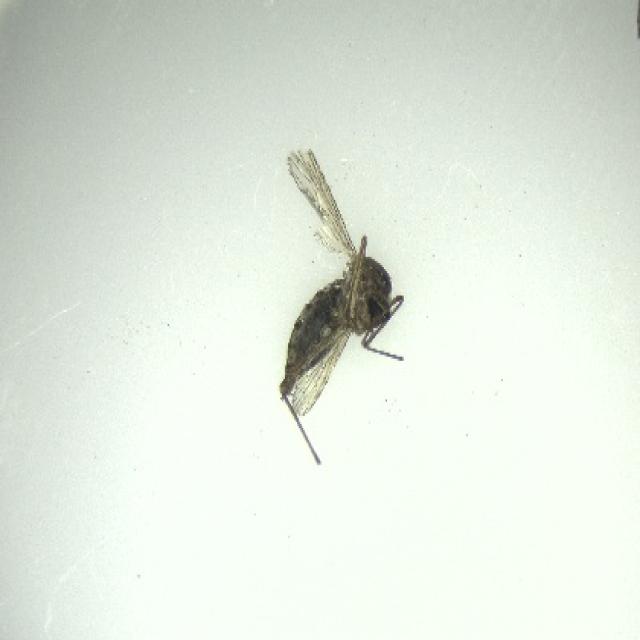
Species: aedes_vexans